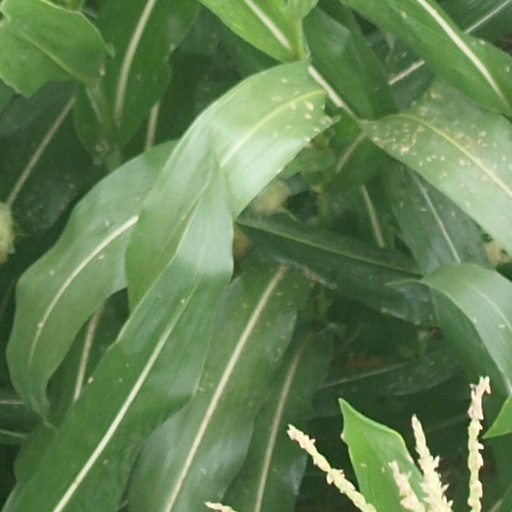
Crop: maize; corn